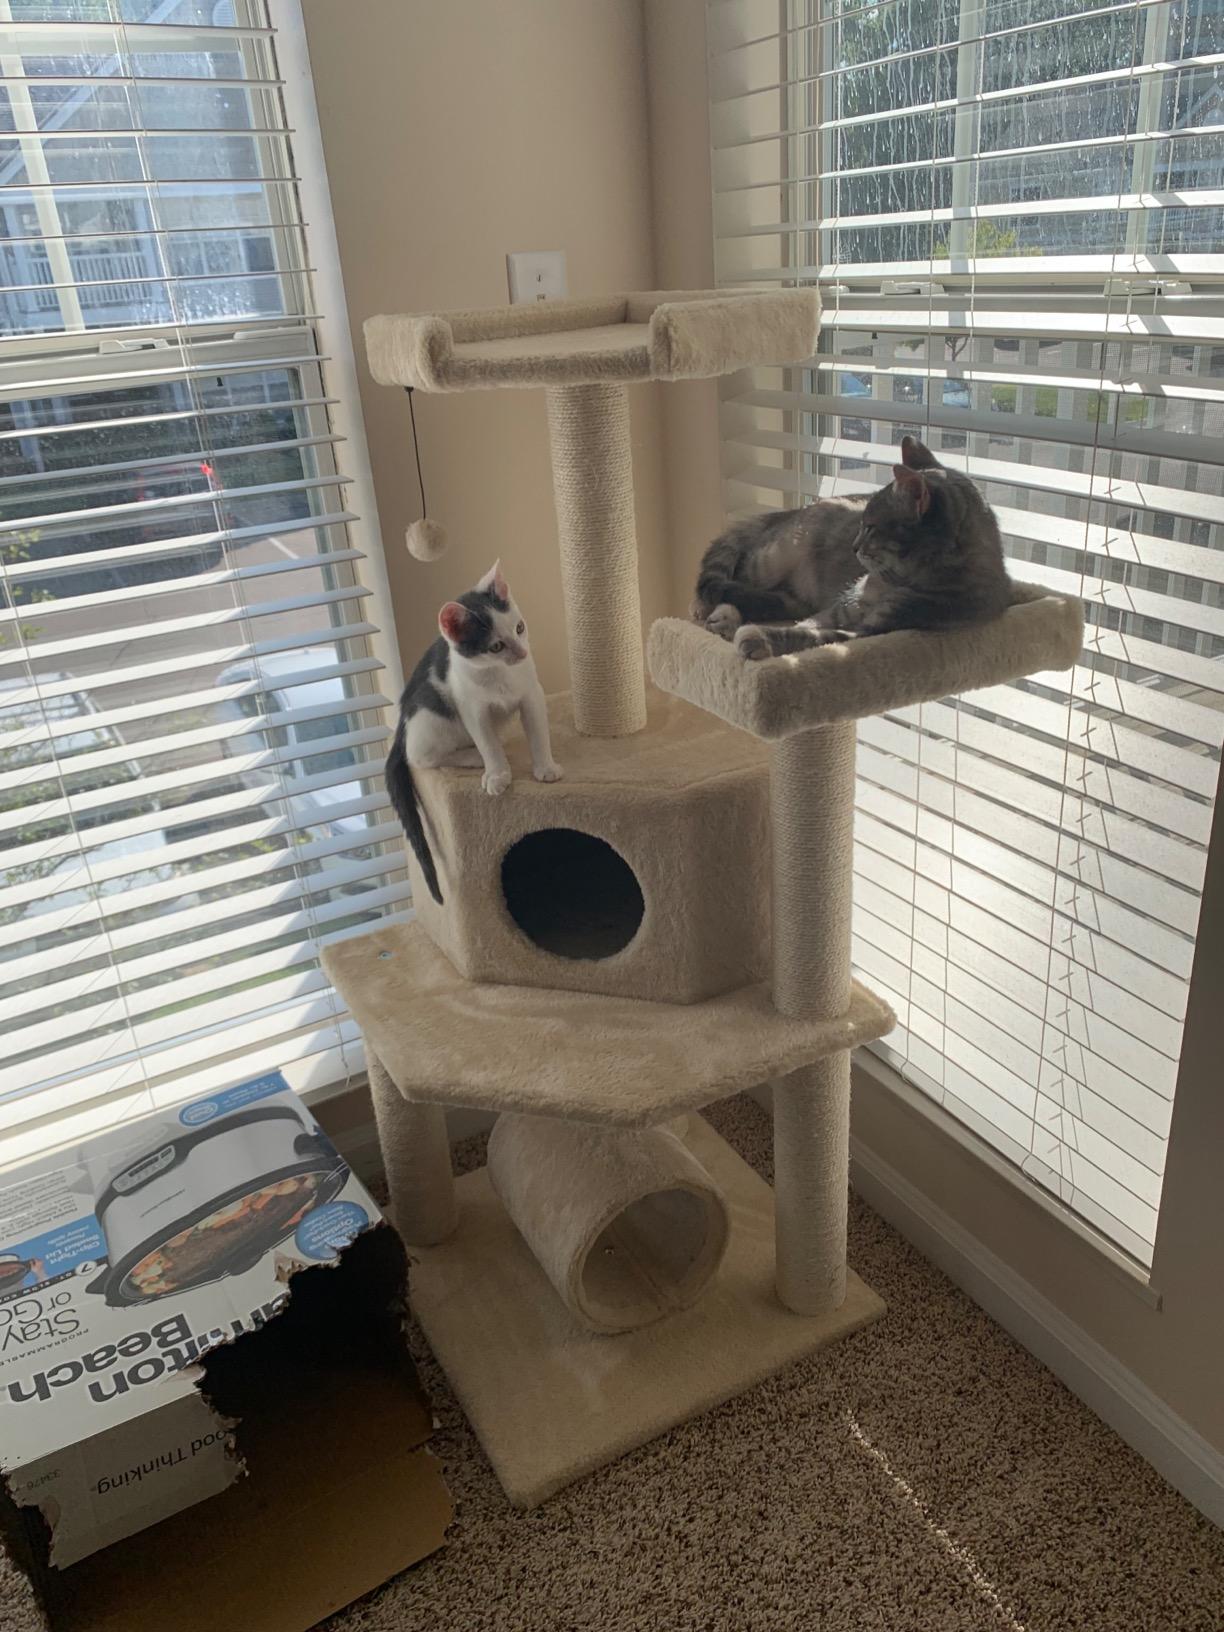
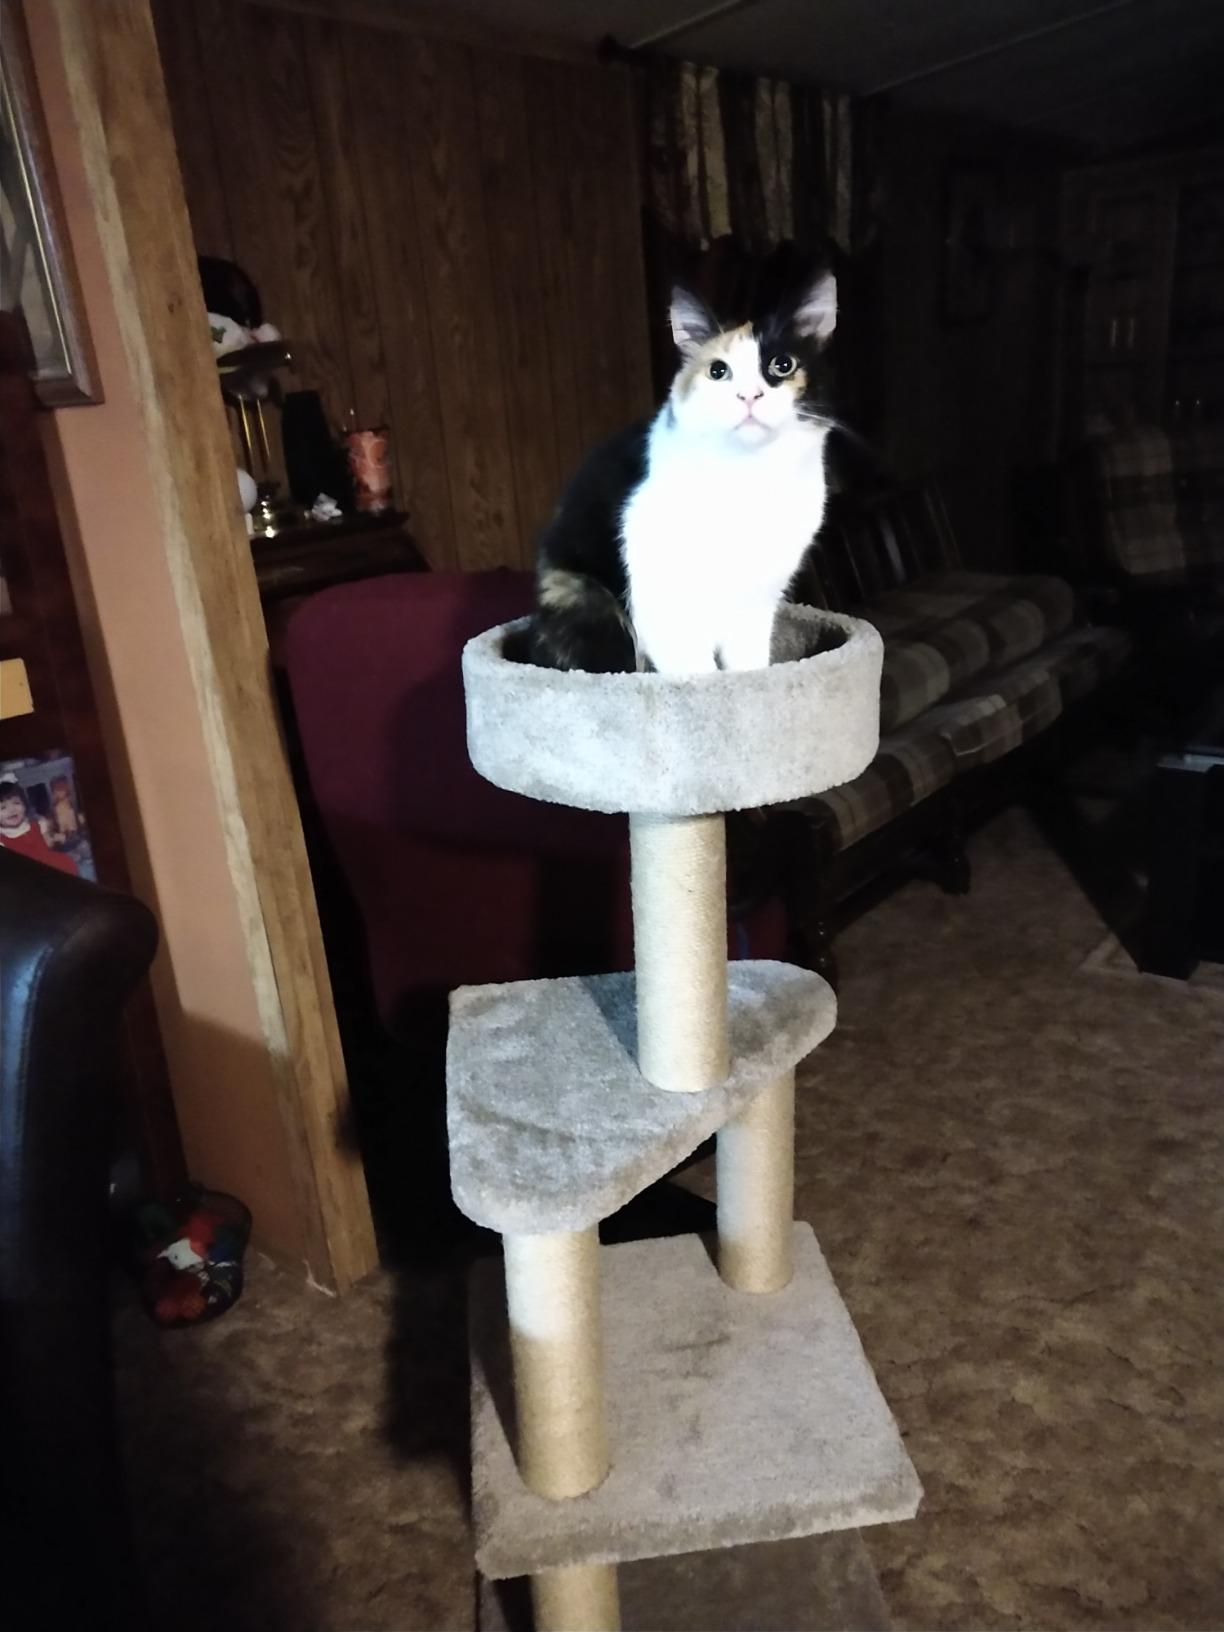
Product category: items_cat tree
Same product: no